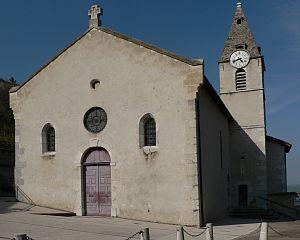
L'église du Gua
Le Gua est une commune française située dans le département de l'Isère en région Auvergne-Rhône-Alpes.
L'actuelle paroisse Saint-Loup, est une paroisse catholique du diocèse de Grenoble-Vienne, répartie sur sept communes au sud de Grenoble et regroupant onze anciennes paroisses.